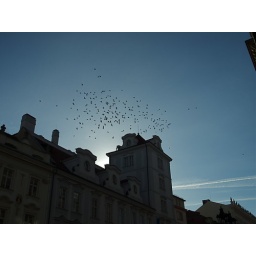
birds in the sky